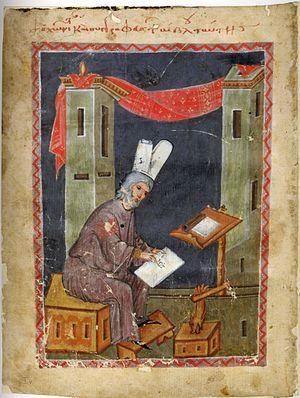
Andronic Iᵉʳ Comnène, né vers 1118 et tué le 12 septembre 1185, est un empereur byzantin de septembre 1183 à sa mort. Fils du sébastocrate Isaac Comnène et petit-fils d'Alexis Iᵉʳ Comnène, il arrive tardivement sur le trône, alors qu'il est âgé de plus de soixante ans. Auparavant, sa vie est parsemée d'événements chaotiques. Il s'oppose à plusieurs reprises à son cousin, l'empereur Manuel Iᵉʳ Comnène, qui est contraint de l'emprisonner quand Andronic ne s'enfuit pas parmi les différents États voisins de l'Empire byzantin.
Nicétas Choniatès est un administrateur et historien byzantin, né vers 1155 à Chônai, en Phrygie, et mort en 1217 à Nicée.
La littérature byzantine peut être définie comme l’ensemble des ouvrages écrits en grec médiéval dans l’Empire romain d’Orient, entre 330 et 1453 ap. J.-C. Basée sur l’héritage politique de Rome, elle fut influencée tant par les héritages grec et chrétien que par le contexte culturel du Proche-Orient. On peut y distinguer cinq grandes périodes : celle de la tradition antique qui fut suivie d’une période d’absence relative ; un renouveau aux IXᵉ et Xᵉ siècles fut suivi d’une période que l’on a appelée « pré-Renaissance » et d’une période finale.